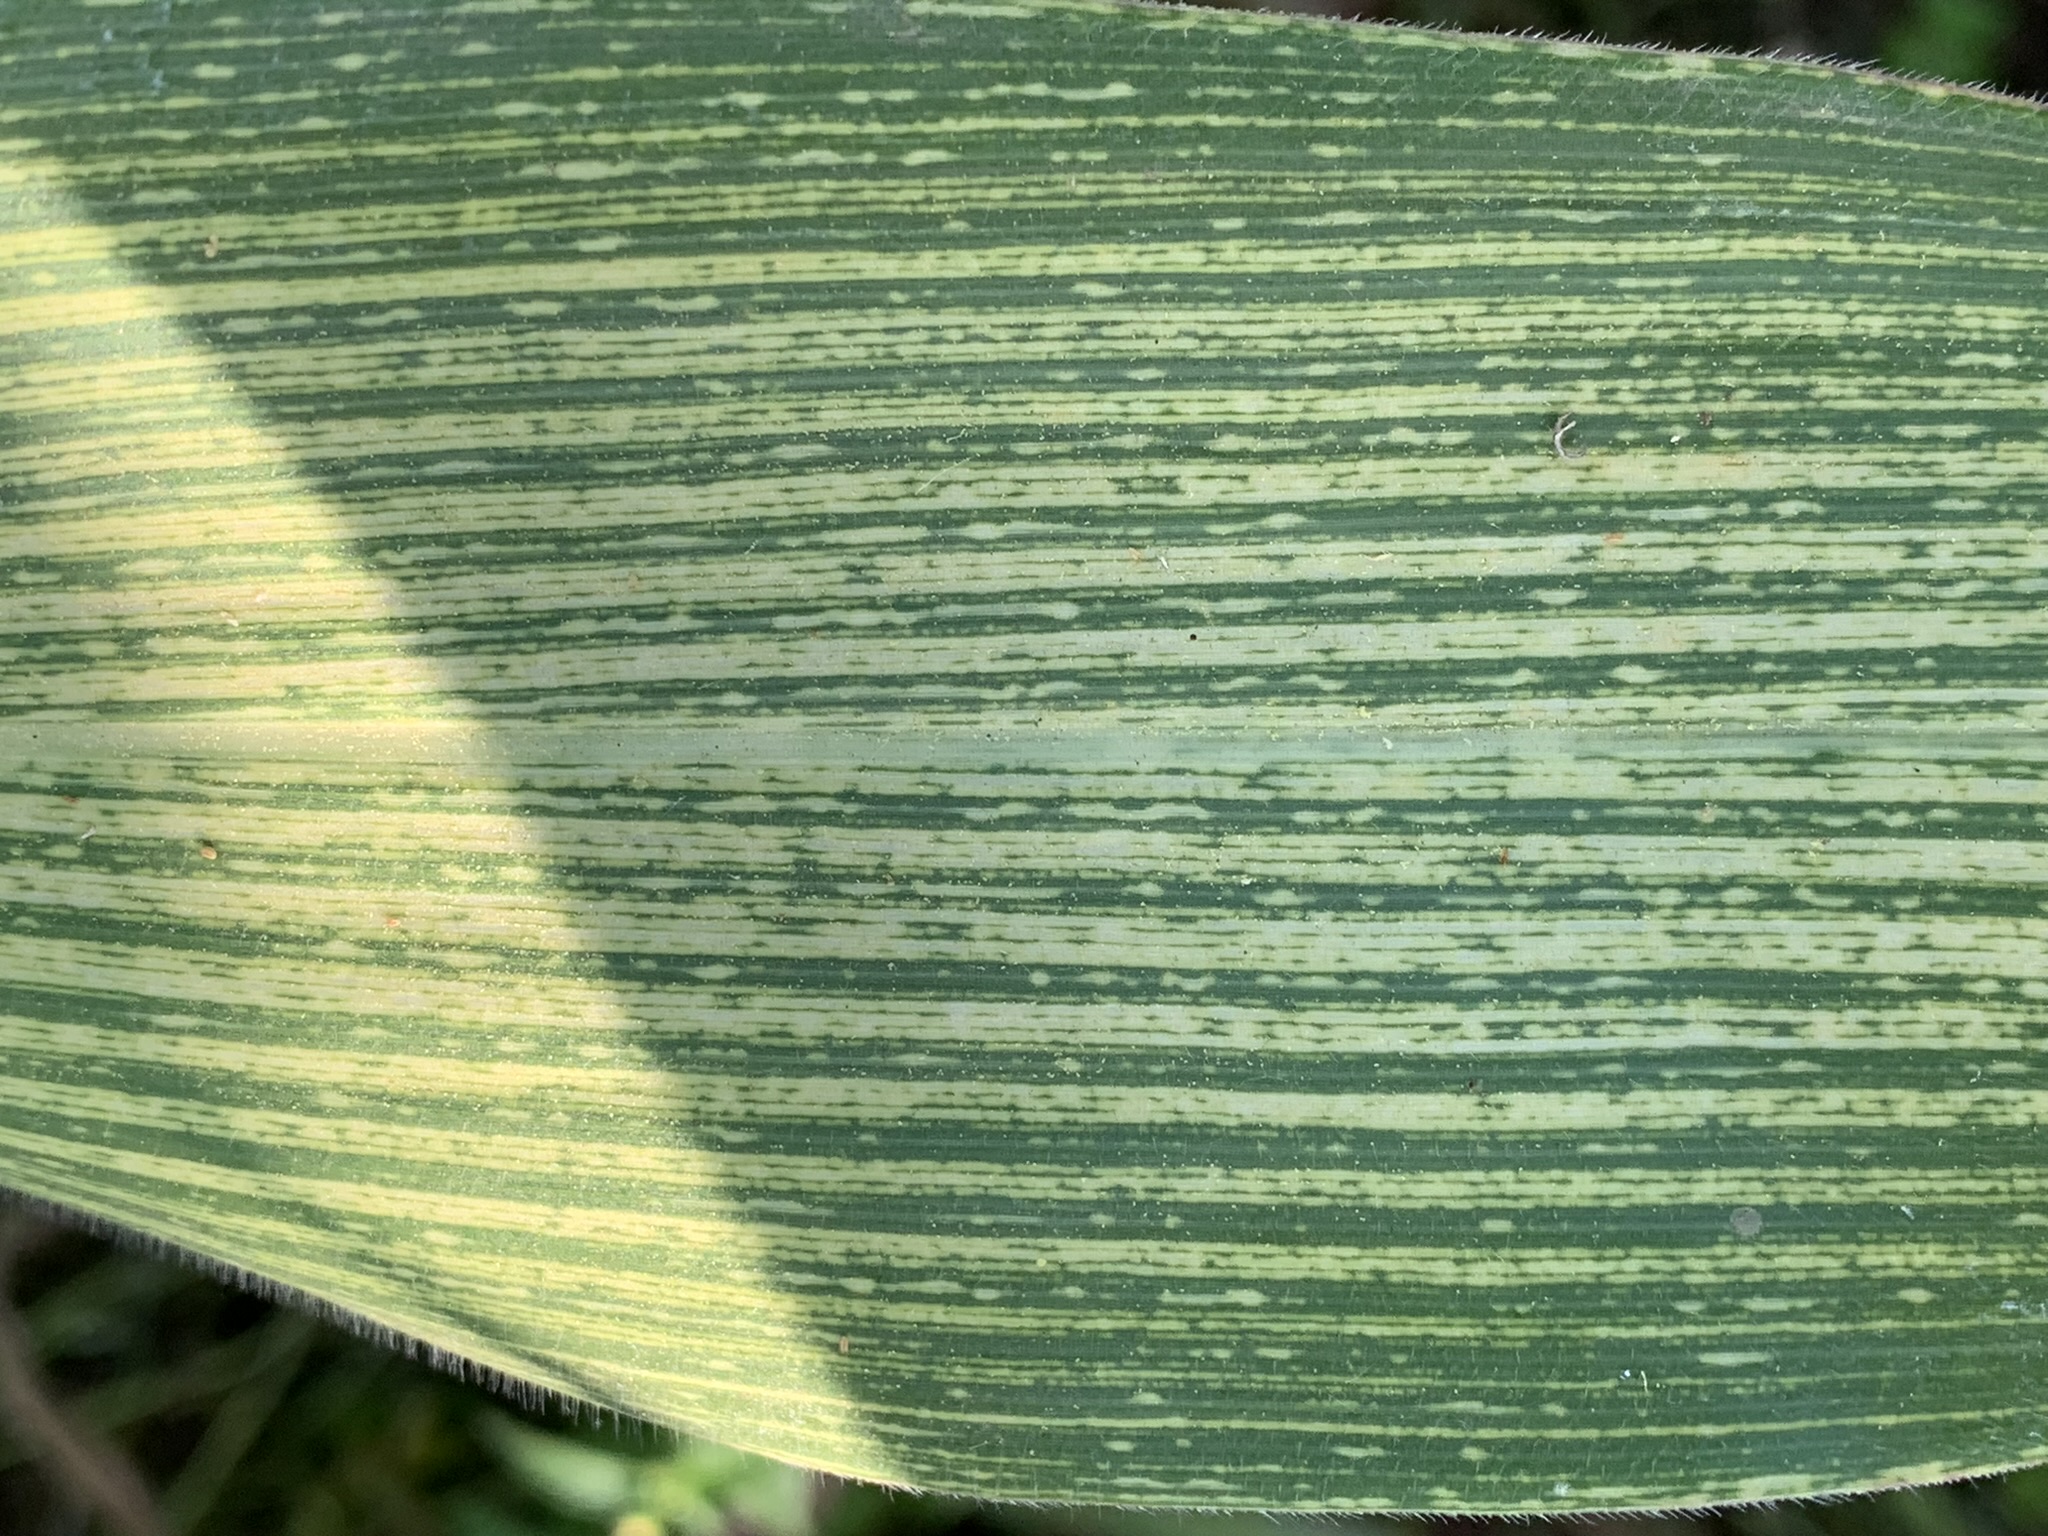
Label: MSV